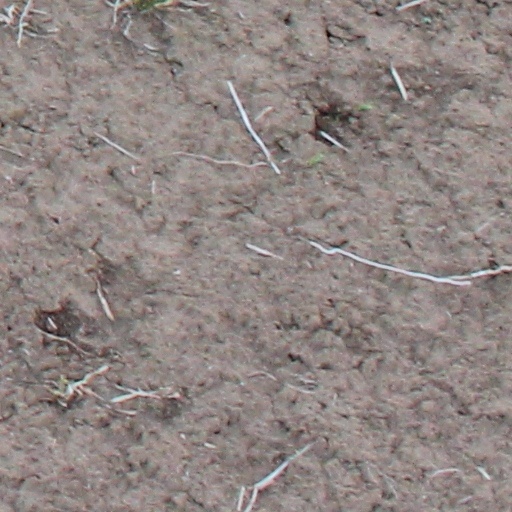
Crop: wheat